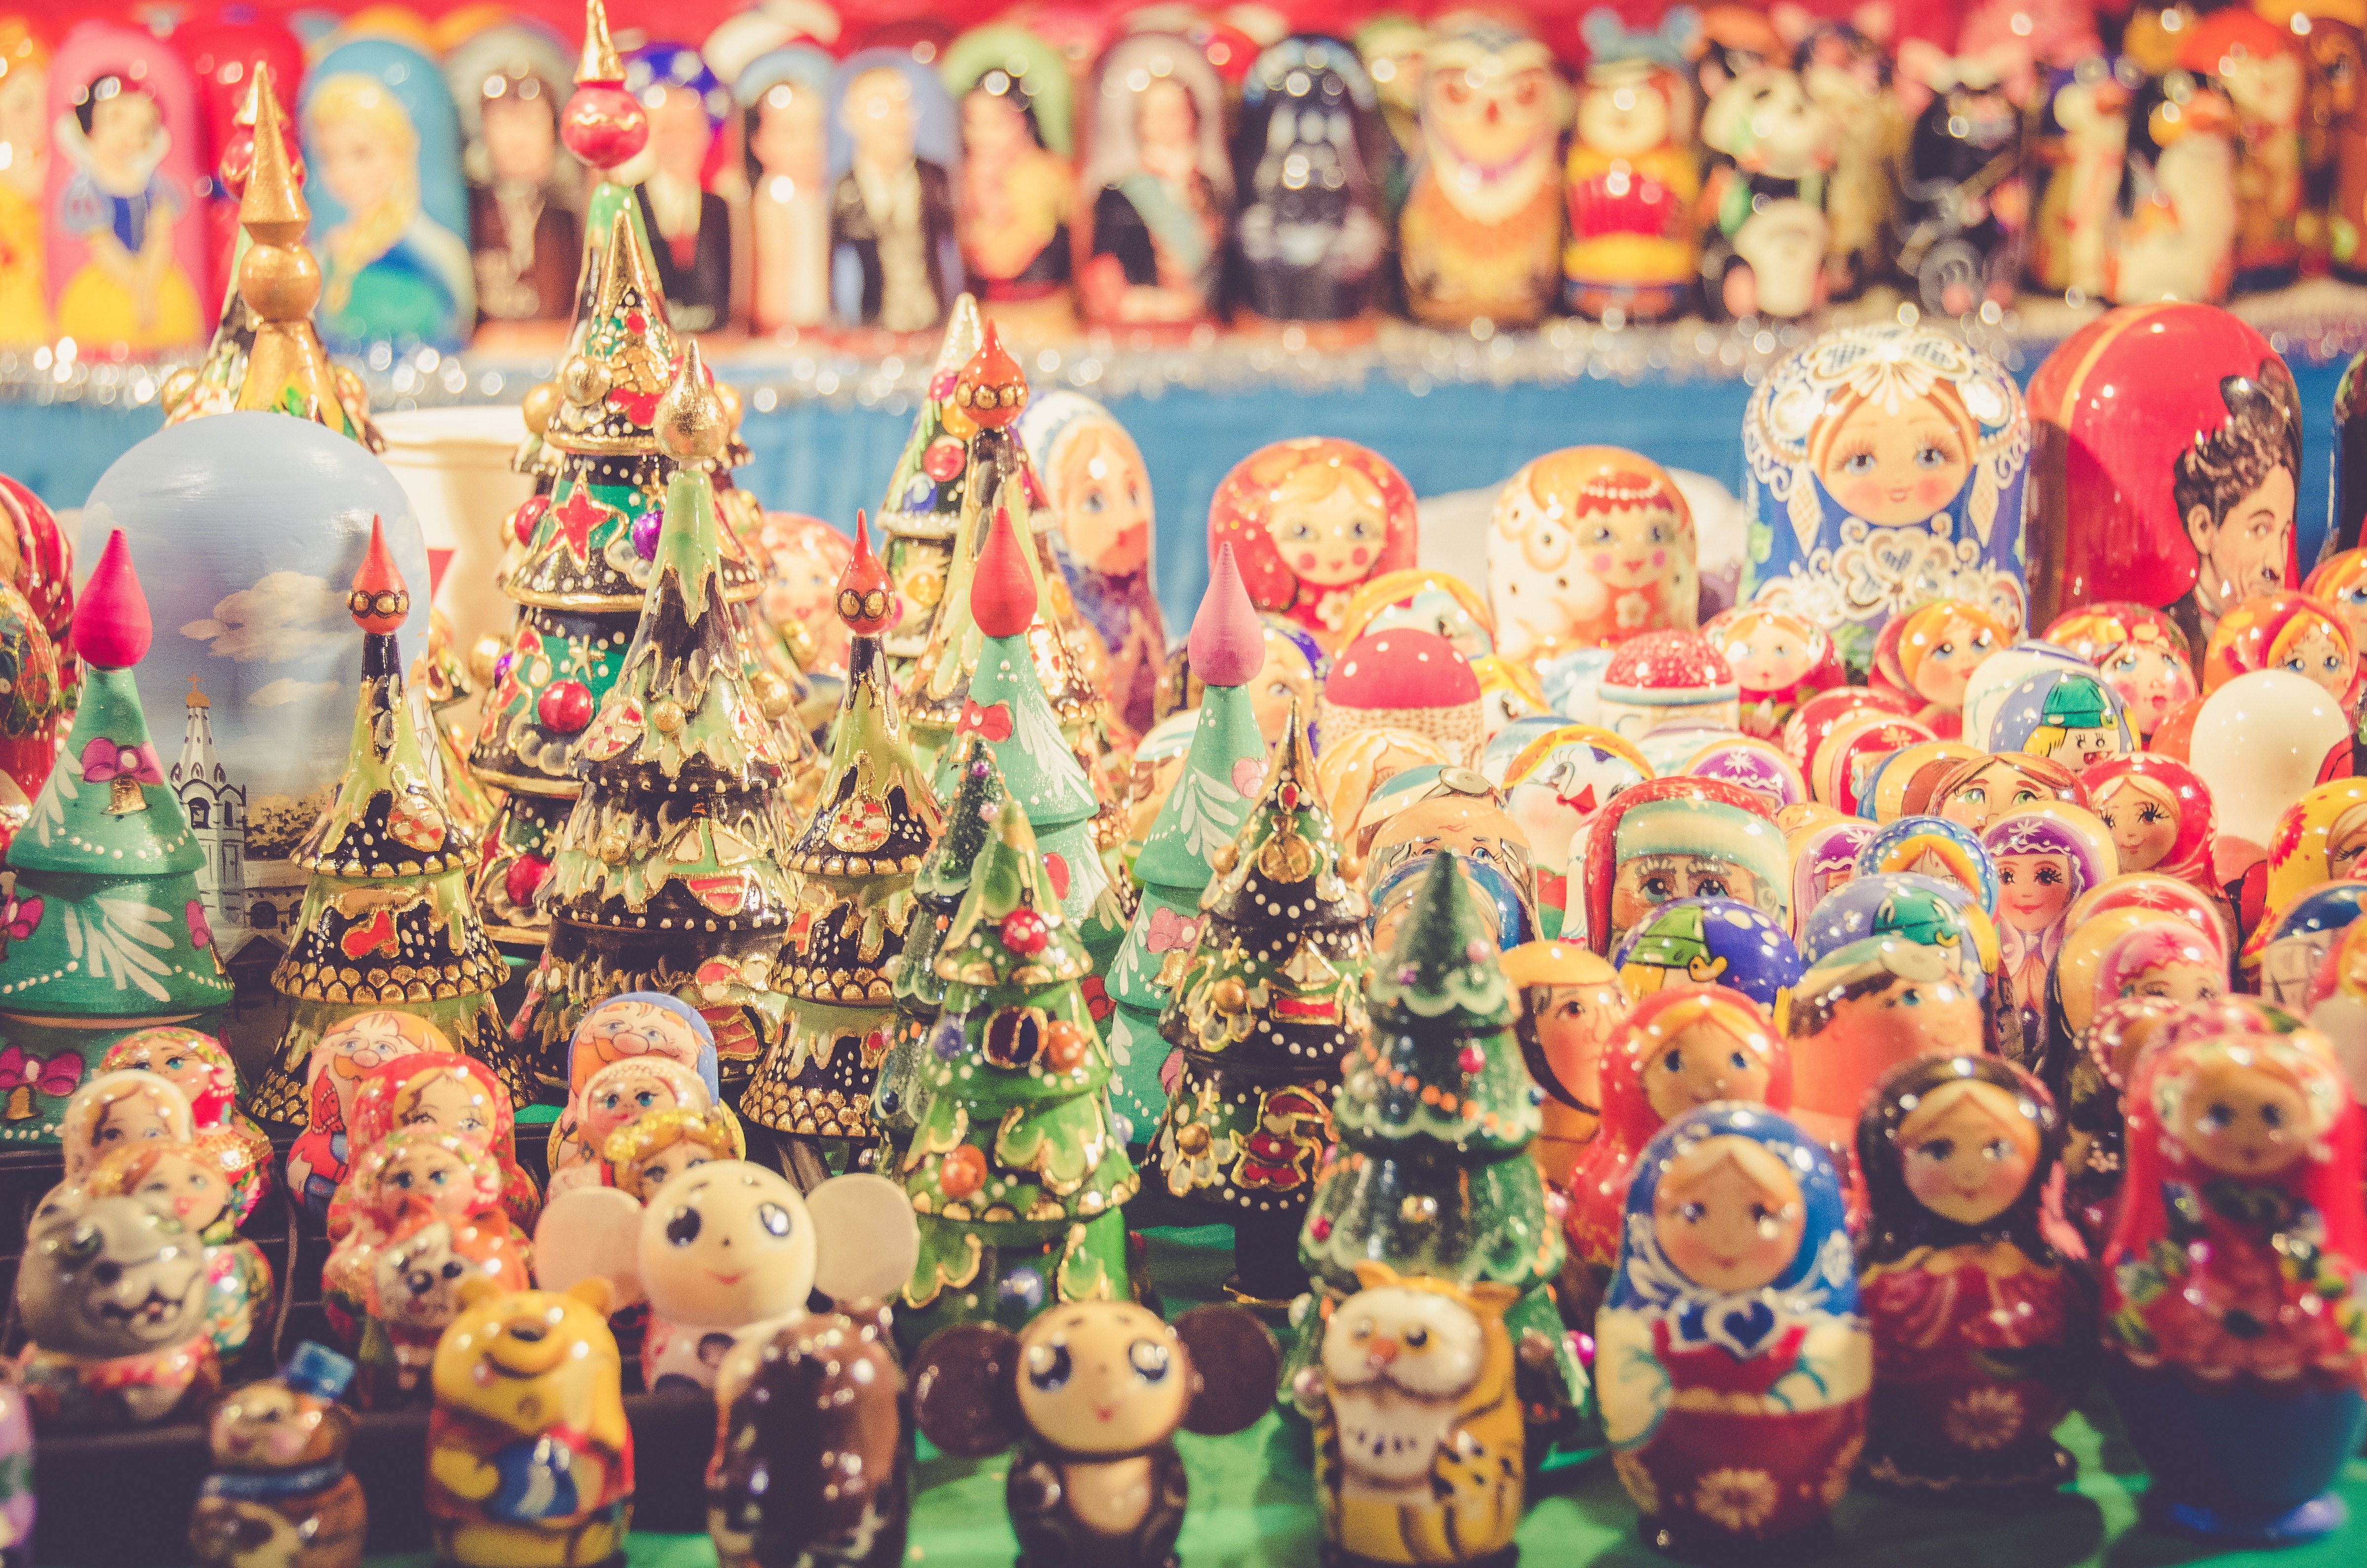
people, toy, doll